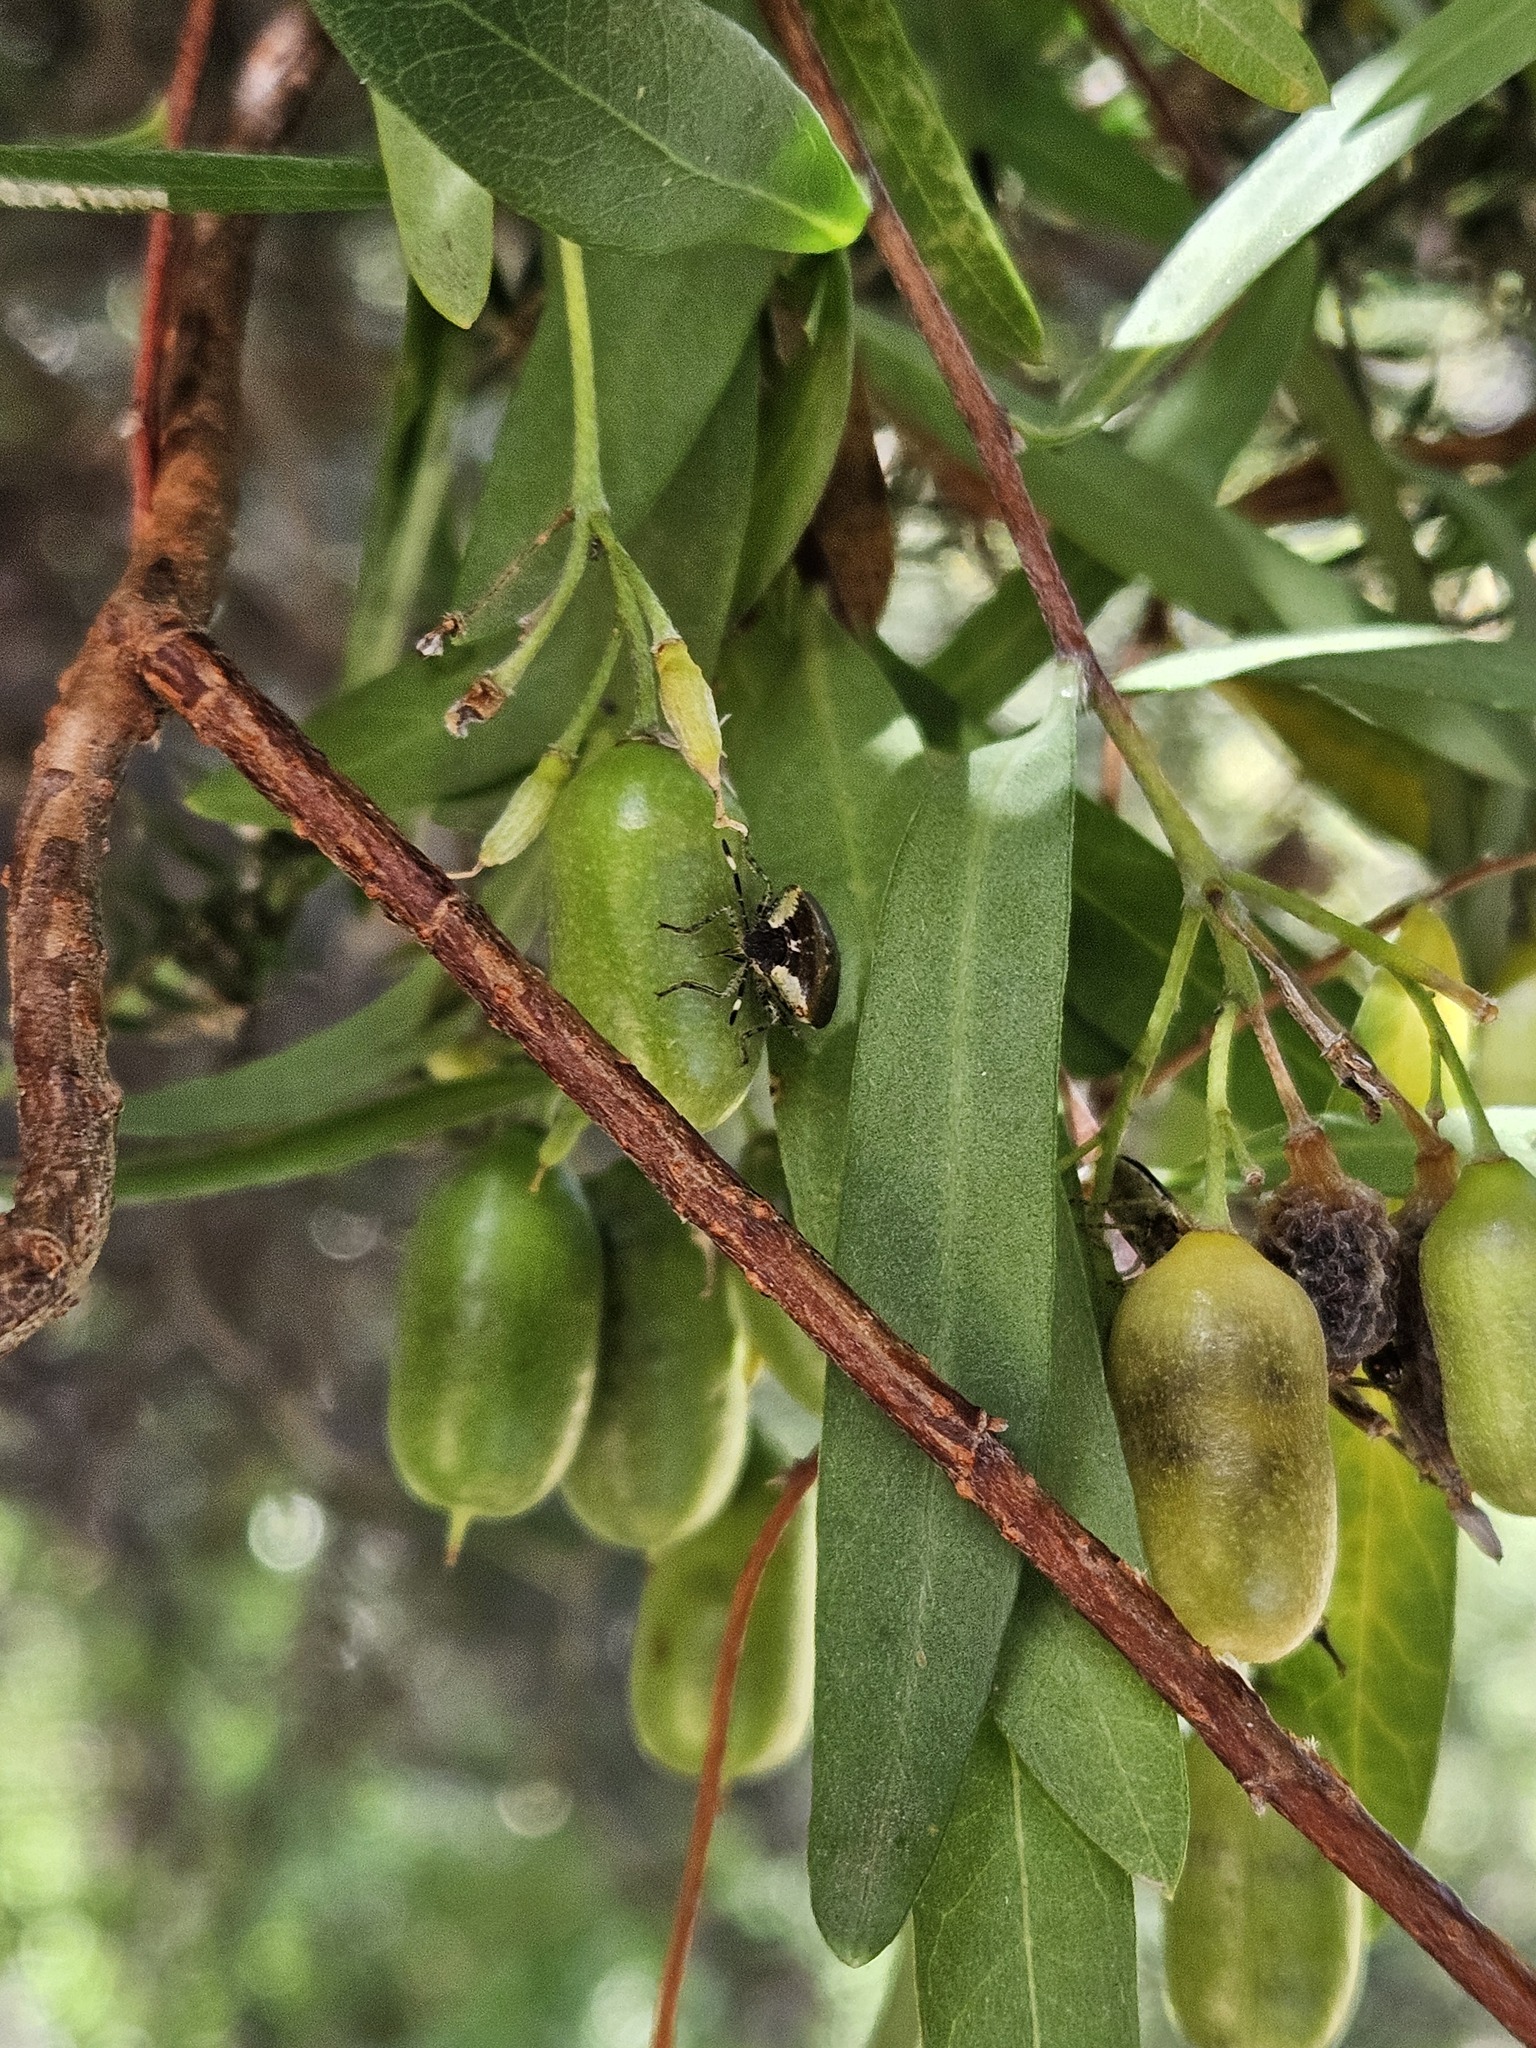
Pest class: stink_bug